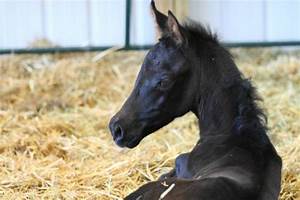
Label: cavallo